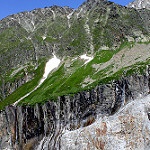
Label: glacier